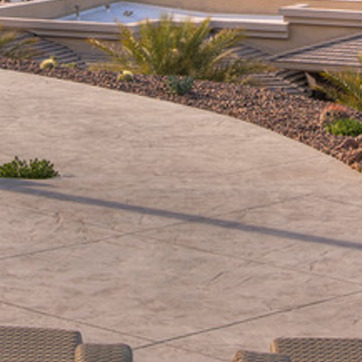
Material: stone